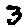
Label: 3